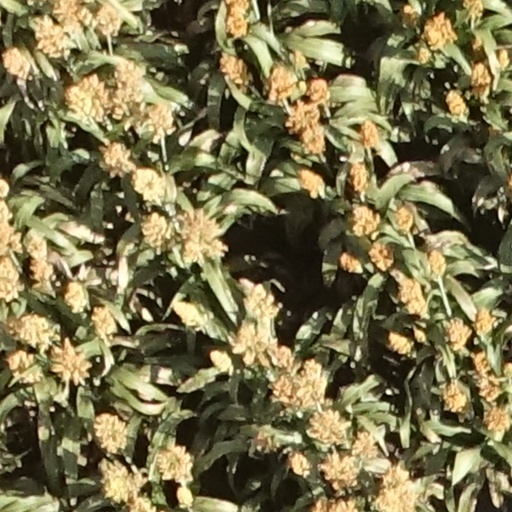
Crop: sorghum